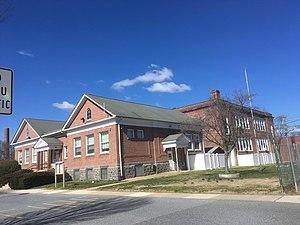
La ville d’Elsmere est située dans le comté de New Castle, dans l’État du Delaware, aux États-Unis. Sa population s’élevait à 6 131 habitants lors du recensement de 2010, estimée à 6 106 habitants en 2016.